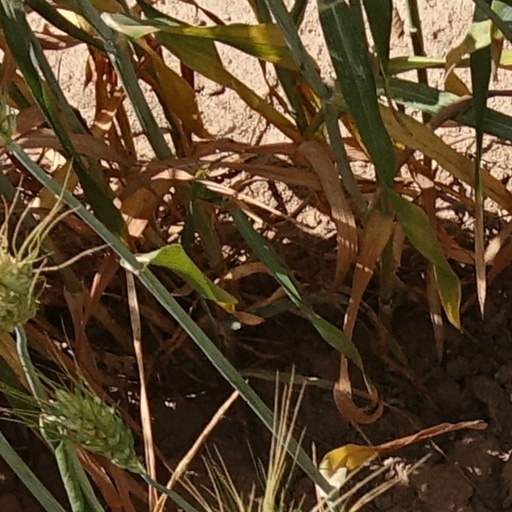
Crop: wheat